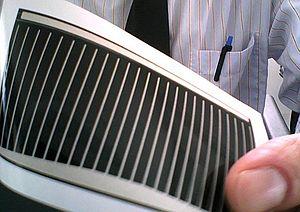
Le CIGS, de l'anglais copper indium gallium selenide, est un composé chimique de formule générique CuInₓGa₁₋ₓSe₂. C'est un semiconducteur à gap direct constitué de cuivre, d'indium, de gallium et de sélénium. Il s'agit d'une solution solide de CIS CuInSe₂ et de CGS CuGaSe₂. Sa structure cristalline est semblable à celle de la chalcopyrite, dans le groupe d'espace I42d, avec une largeur de bande interdite variant de manière continue de 1,02 eV pour le CIS à 1,7 eV pour le CGS.